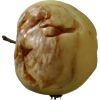
Label: Apple hit 1